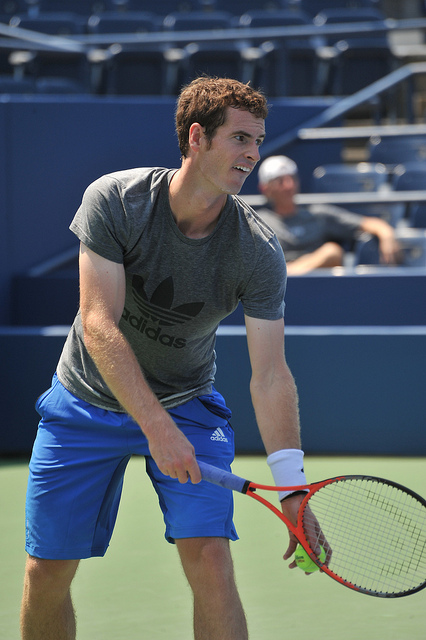
một nam vận động viên tennis đang chuẩn bị giao bóng